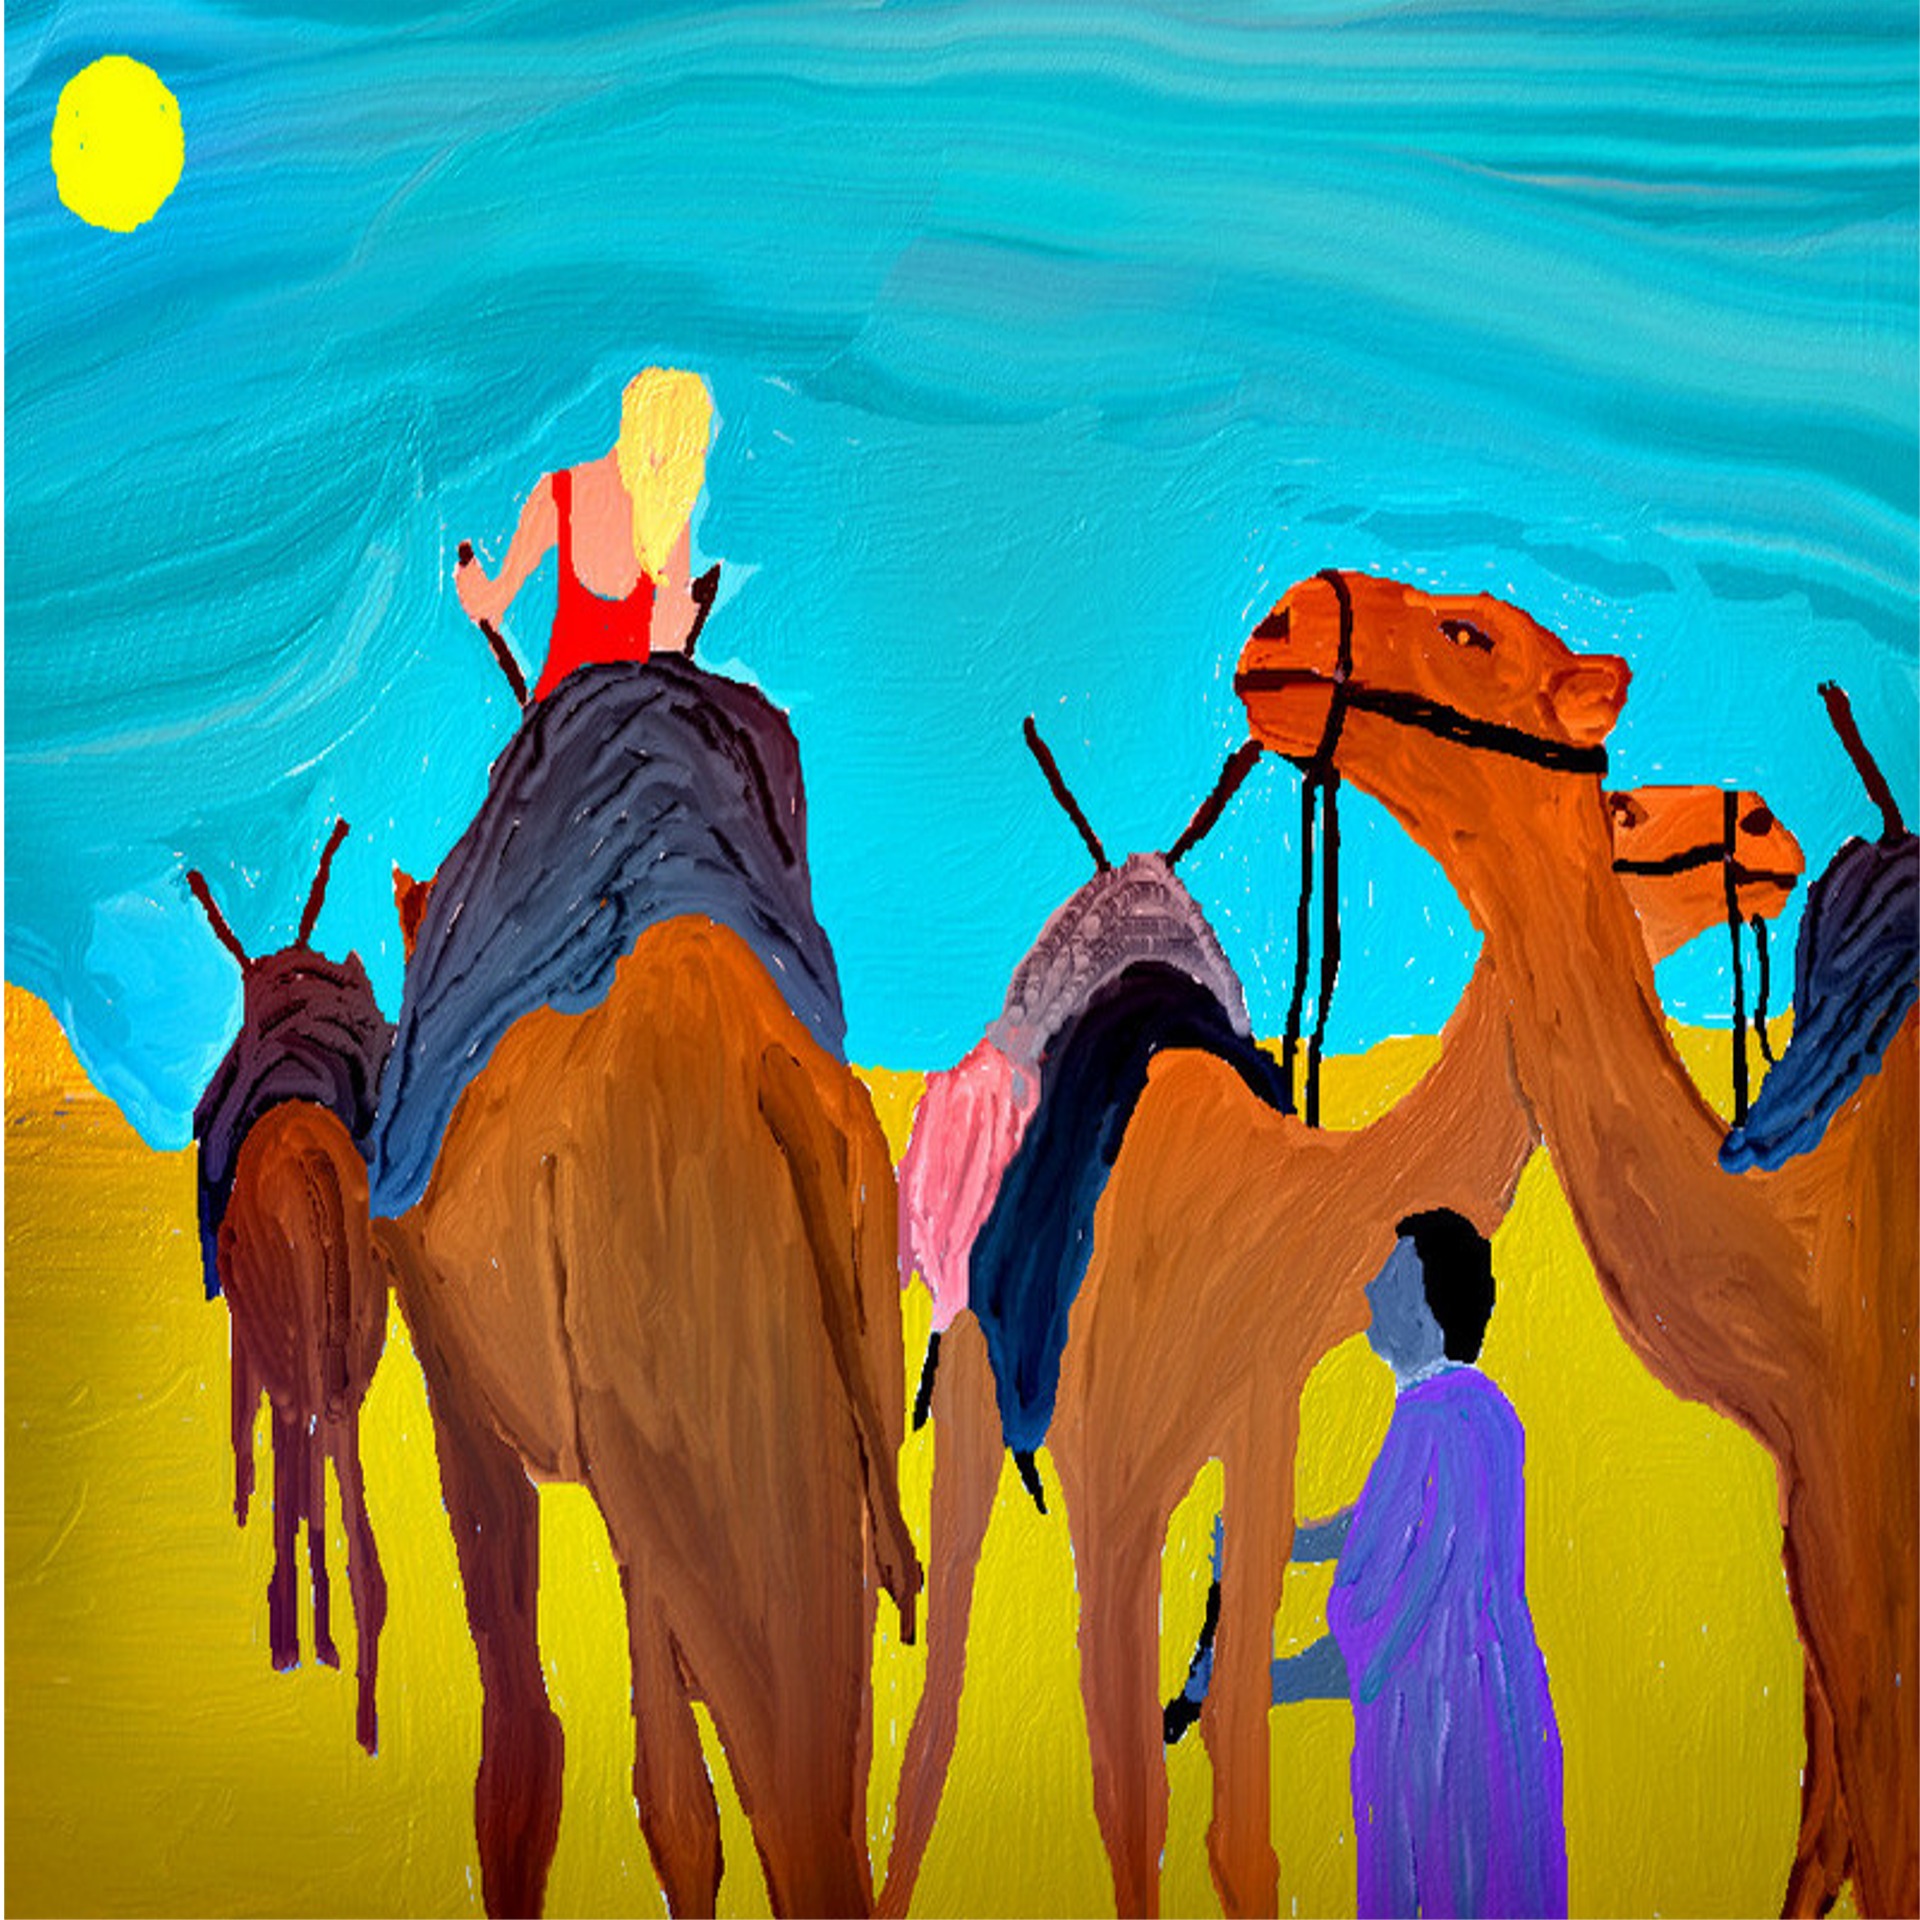
sand, desert, animal, color, colorful, painting, art, background, illustration, decorative, mural, modern art, light blue, dream holiday, acrylic paint, color game camels